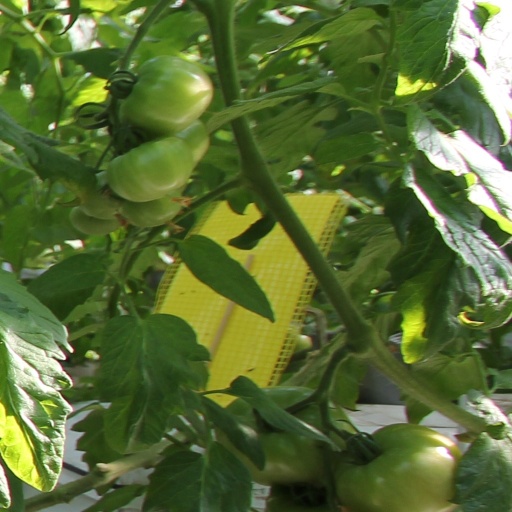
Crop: tomato